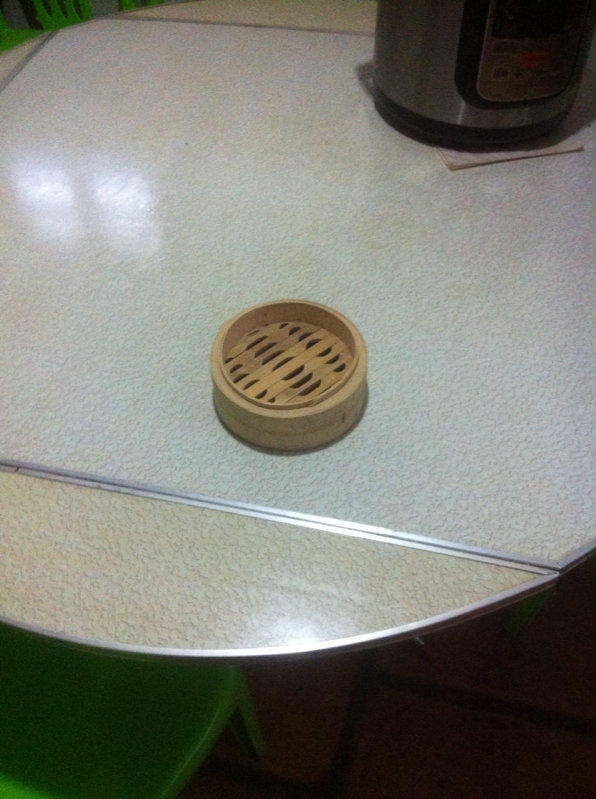
Label: trash